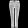
Label: Trouser